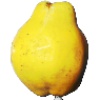
Label: Quince 1